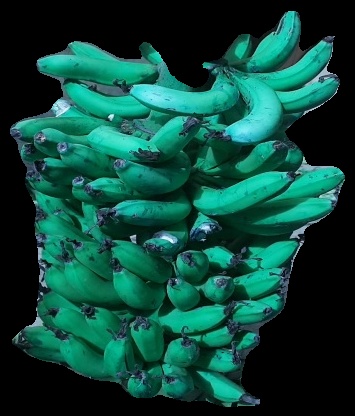
Variety: pachbale
Grade: grade3